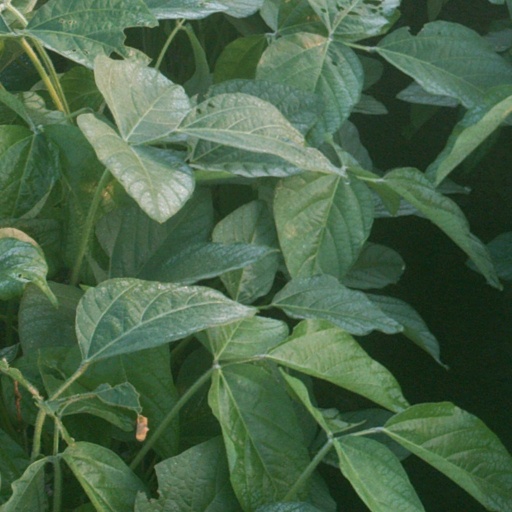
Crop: soybean